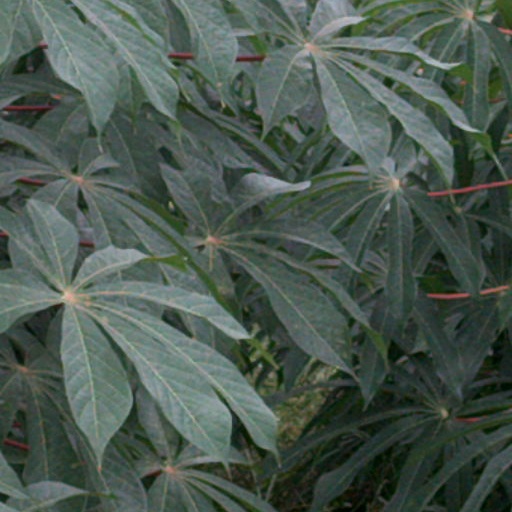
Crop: cassava